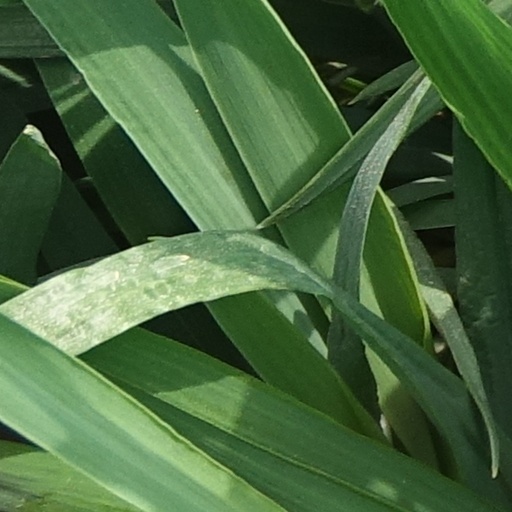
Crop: wheat